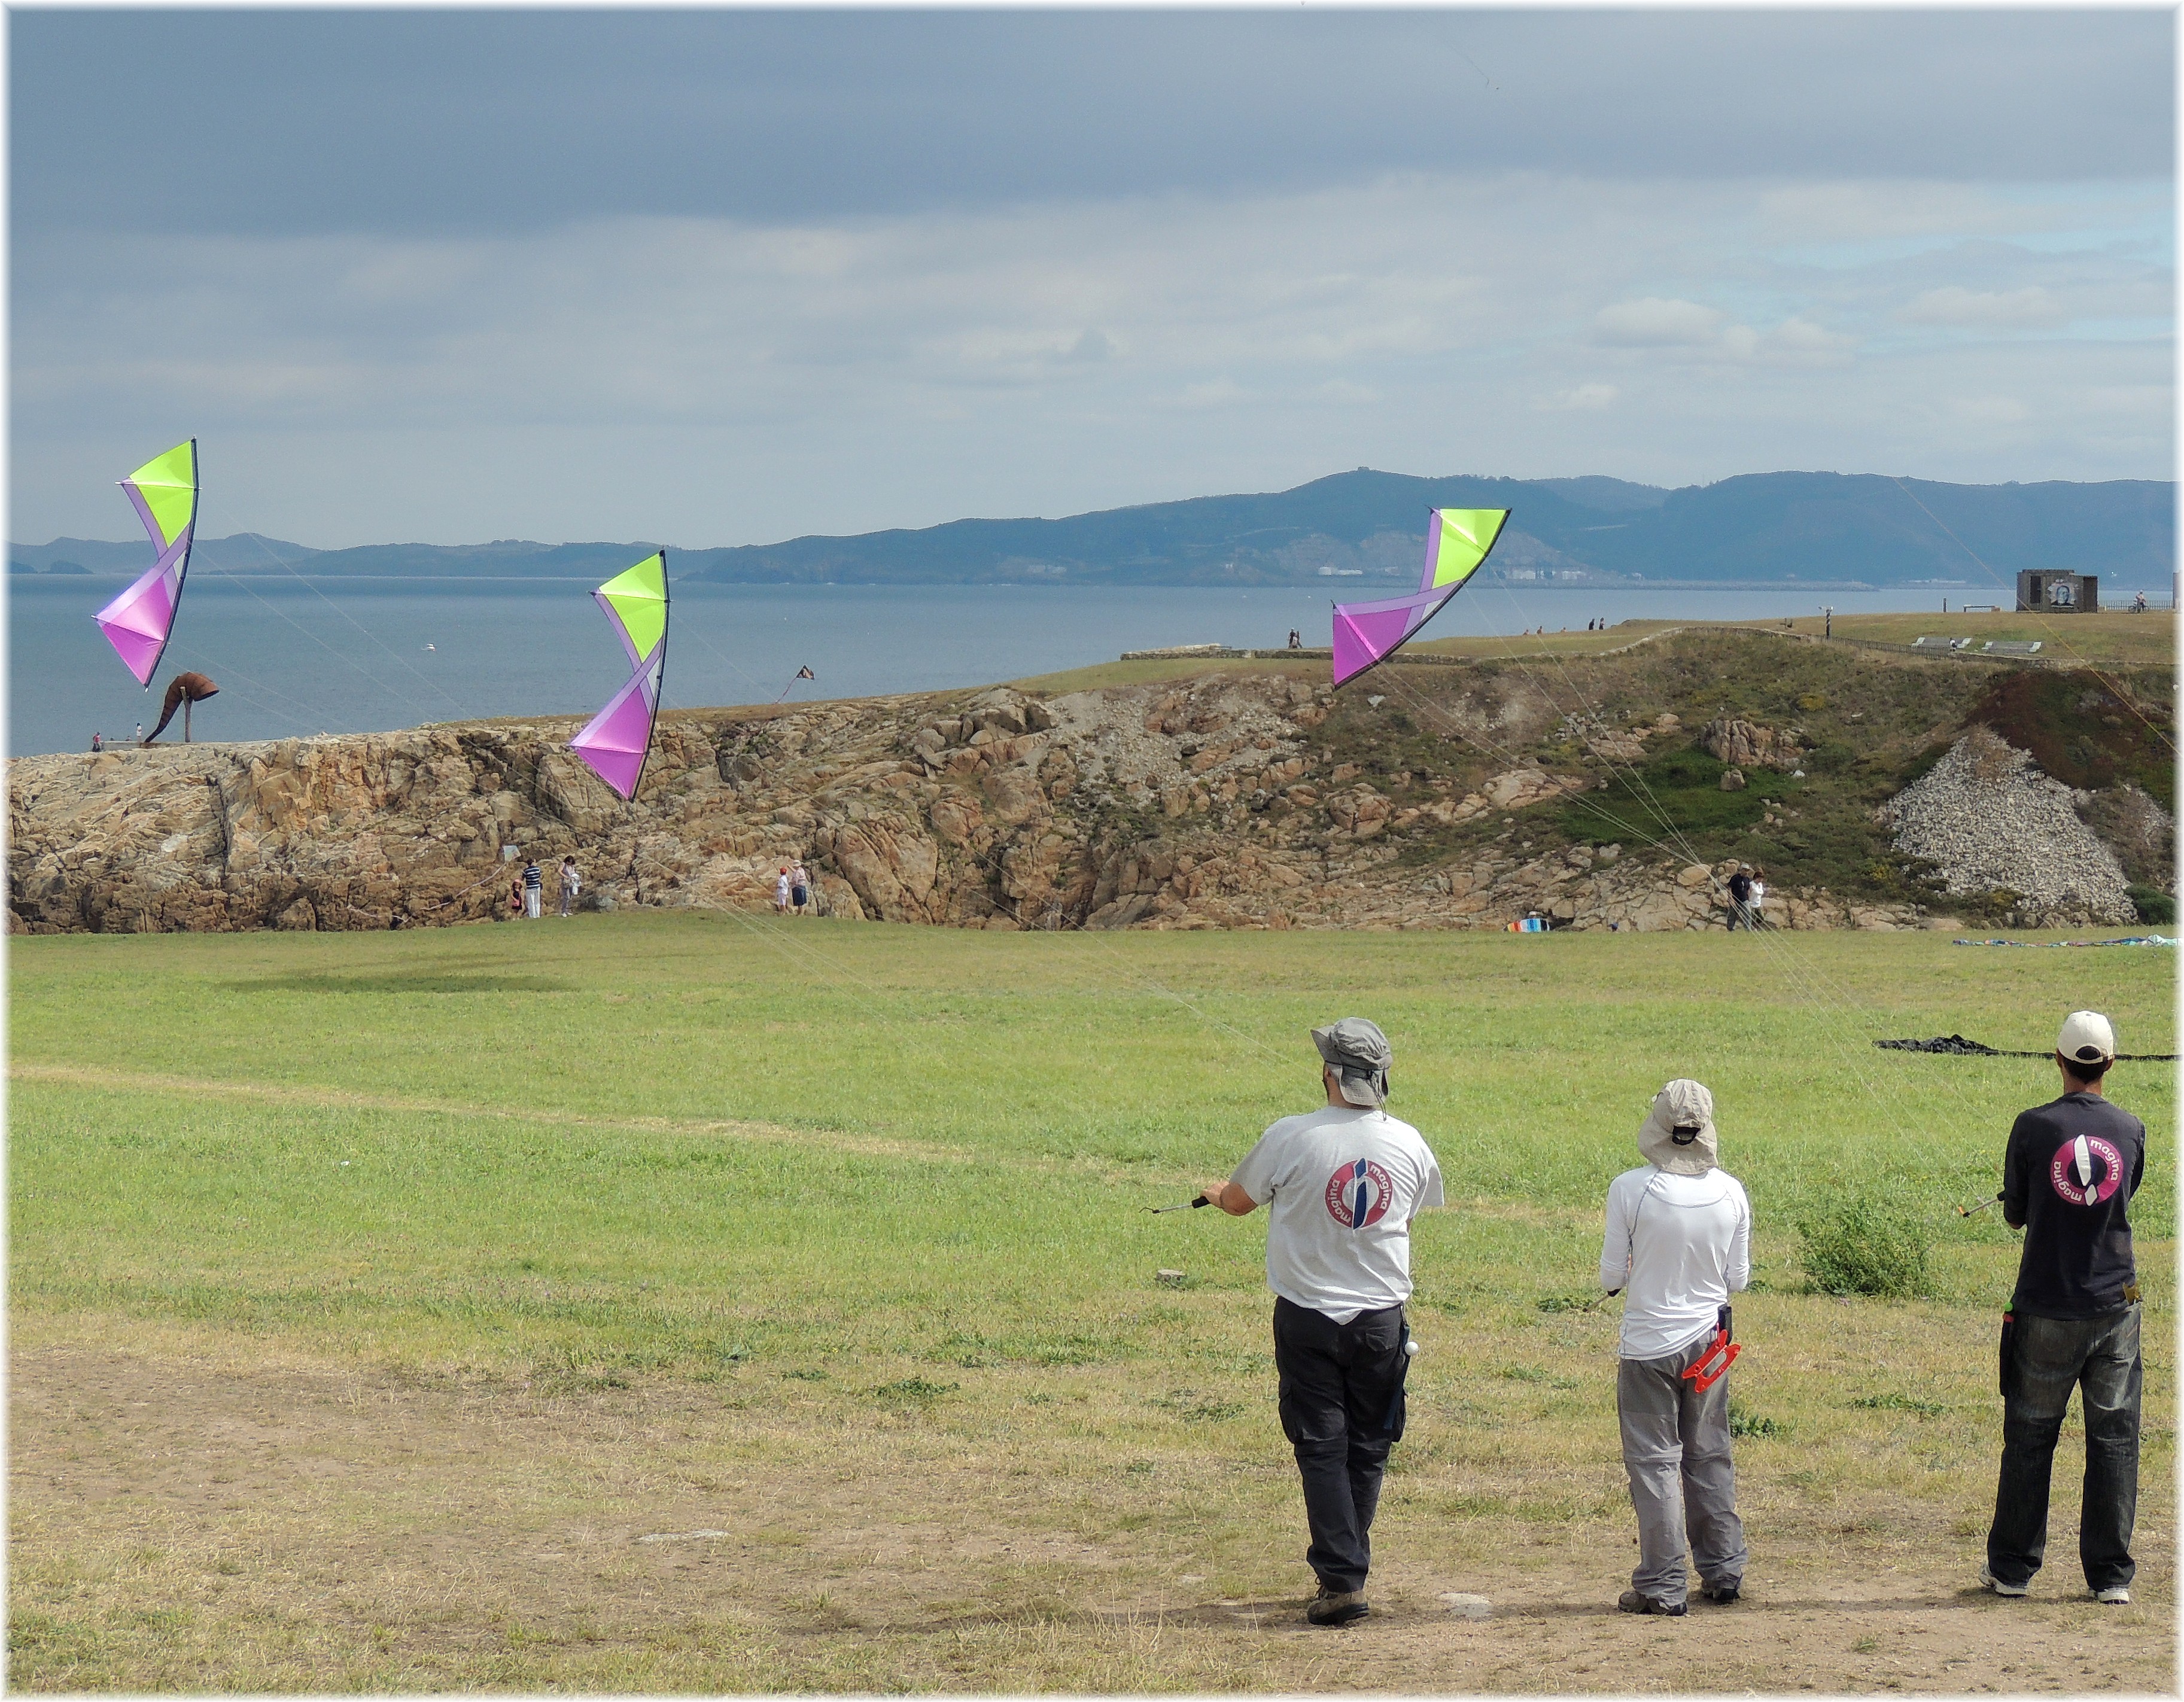
people, wind, europe, flight, toy, paragliding, spain, espagne, sports, europa, gente, galicia, mygearandme, acorua, lacorua, espana, thegalaxy, corua, personas, galiza, xente, corunna, galice, cometas, parquetorre, air sports, atmosphere of earth, windsports, kite sports